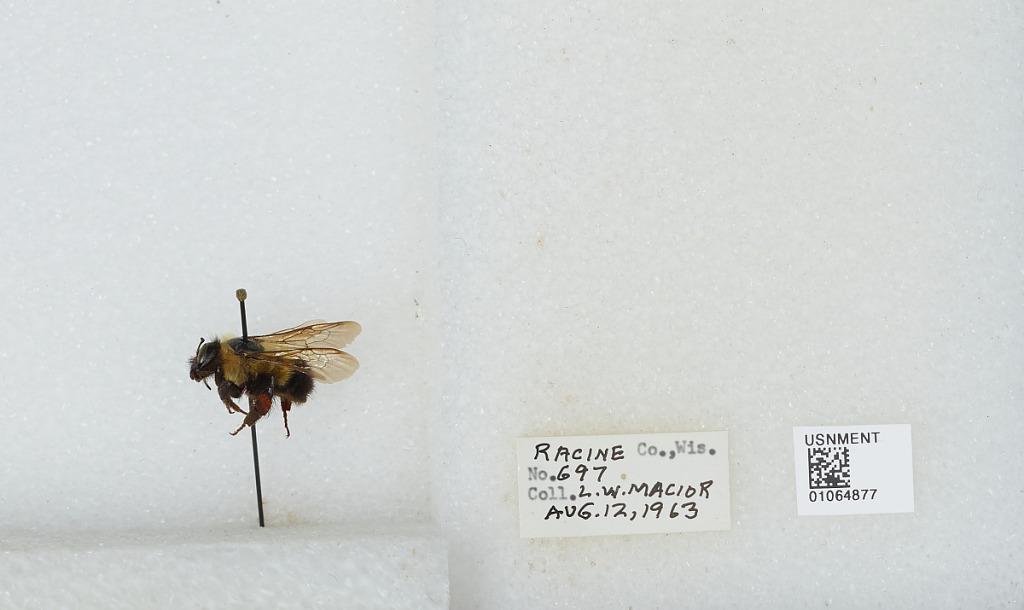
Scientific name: Bombus (Bombus) affinis Cresson
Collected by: L. Macior
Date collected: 1963-8-12
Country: United States
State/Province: Wisconsin
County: Racine
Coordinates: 42.78, -87.76